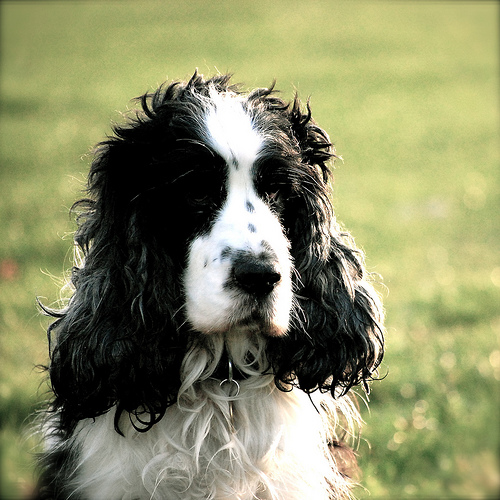
Animal: dog
Breed: english cocker spaniel